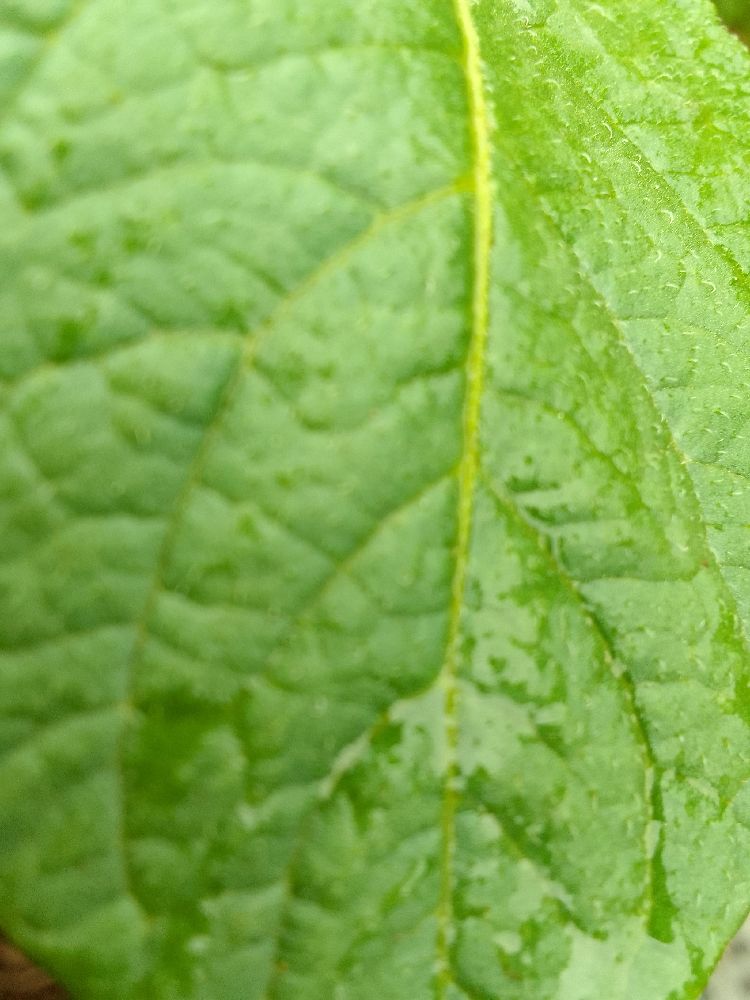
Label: Healthy